Unna

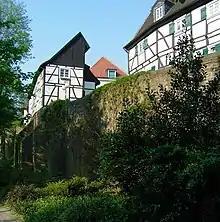
Part of the medieval city wall

Unna's "Hellweg Museum", a regional history museum, is located in the medieval Unna castle. Many historic buildings as well as parts of the city wall, including towers near the artisan quarter, remain intact and in good condition. Unna holds the largest Italian festival north of Italy every two years (happily named "Un(n)a Festa Italiana"), when buildings are decorated with light installations by artists from Bari in Italy. An annual Christmas market and a city festival are located in the Old Market Square, stretching from there through the pedestrian area to the city hall.